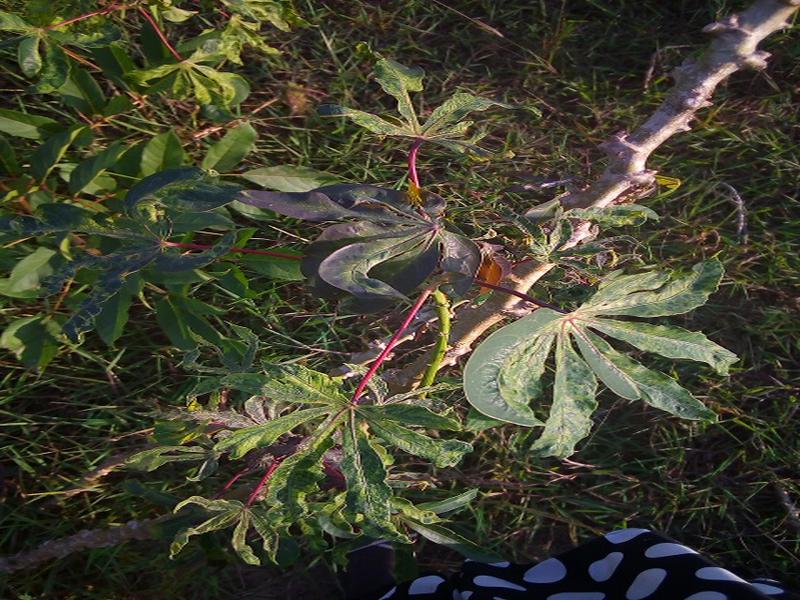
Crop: cassava
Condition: mosaic_disease